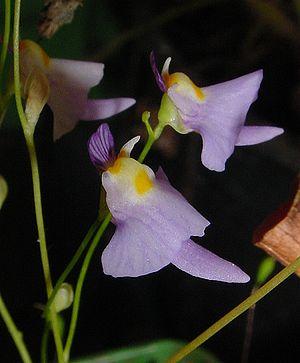
Il existe environ 225 espèces de plantes du genre Utricularia, appartenant à la famille des Lentibulariaceae. C'est le genre le plus important de plantes carnivores et il a une distribution mondiale, n'étant absent que de l'Antarctique et des îles océaniques. Ce genre était considéré comme ayant 250 espèces jusqu'à ce que Peter Taylor ait réduit le nombre à 214 dans son étude exhaustive The Genus Utricularia: a taxonomic monograph, une monographie publiée par HMSO. La classification de Taylor fut généralement admise, bien que sa division du genre en deux sous-genres fut bientôt considérée comme obsolète. Les études de génétique moléculaire ont pour la plupart confirmé la classification de Taylor avec quelques modifications, mais réparti le genre en trois sous-genres. Cette liste suit la classification des sous-genres de Müller et Borsch, mise à jour avec de nouvelles informations provenant de Müller et al.